Digby Dent (Royal Navy officer, born 1713)

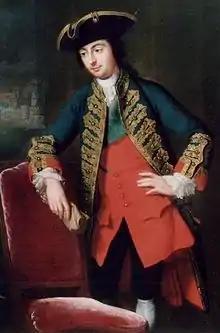
Commodore Digby Dent by Nathaniel Dance-Holland

Captain Digby Dent (17 January 1713 – 5 June 1761) was a Royal Navy officer who served as Commander-in-Chief of the Jamaica Station.